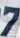
Number: 7